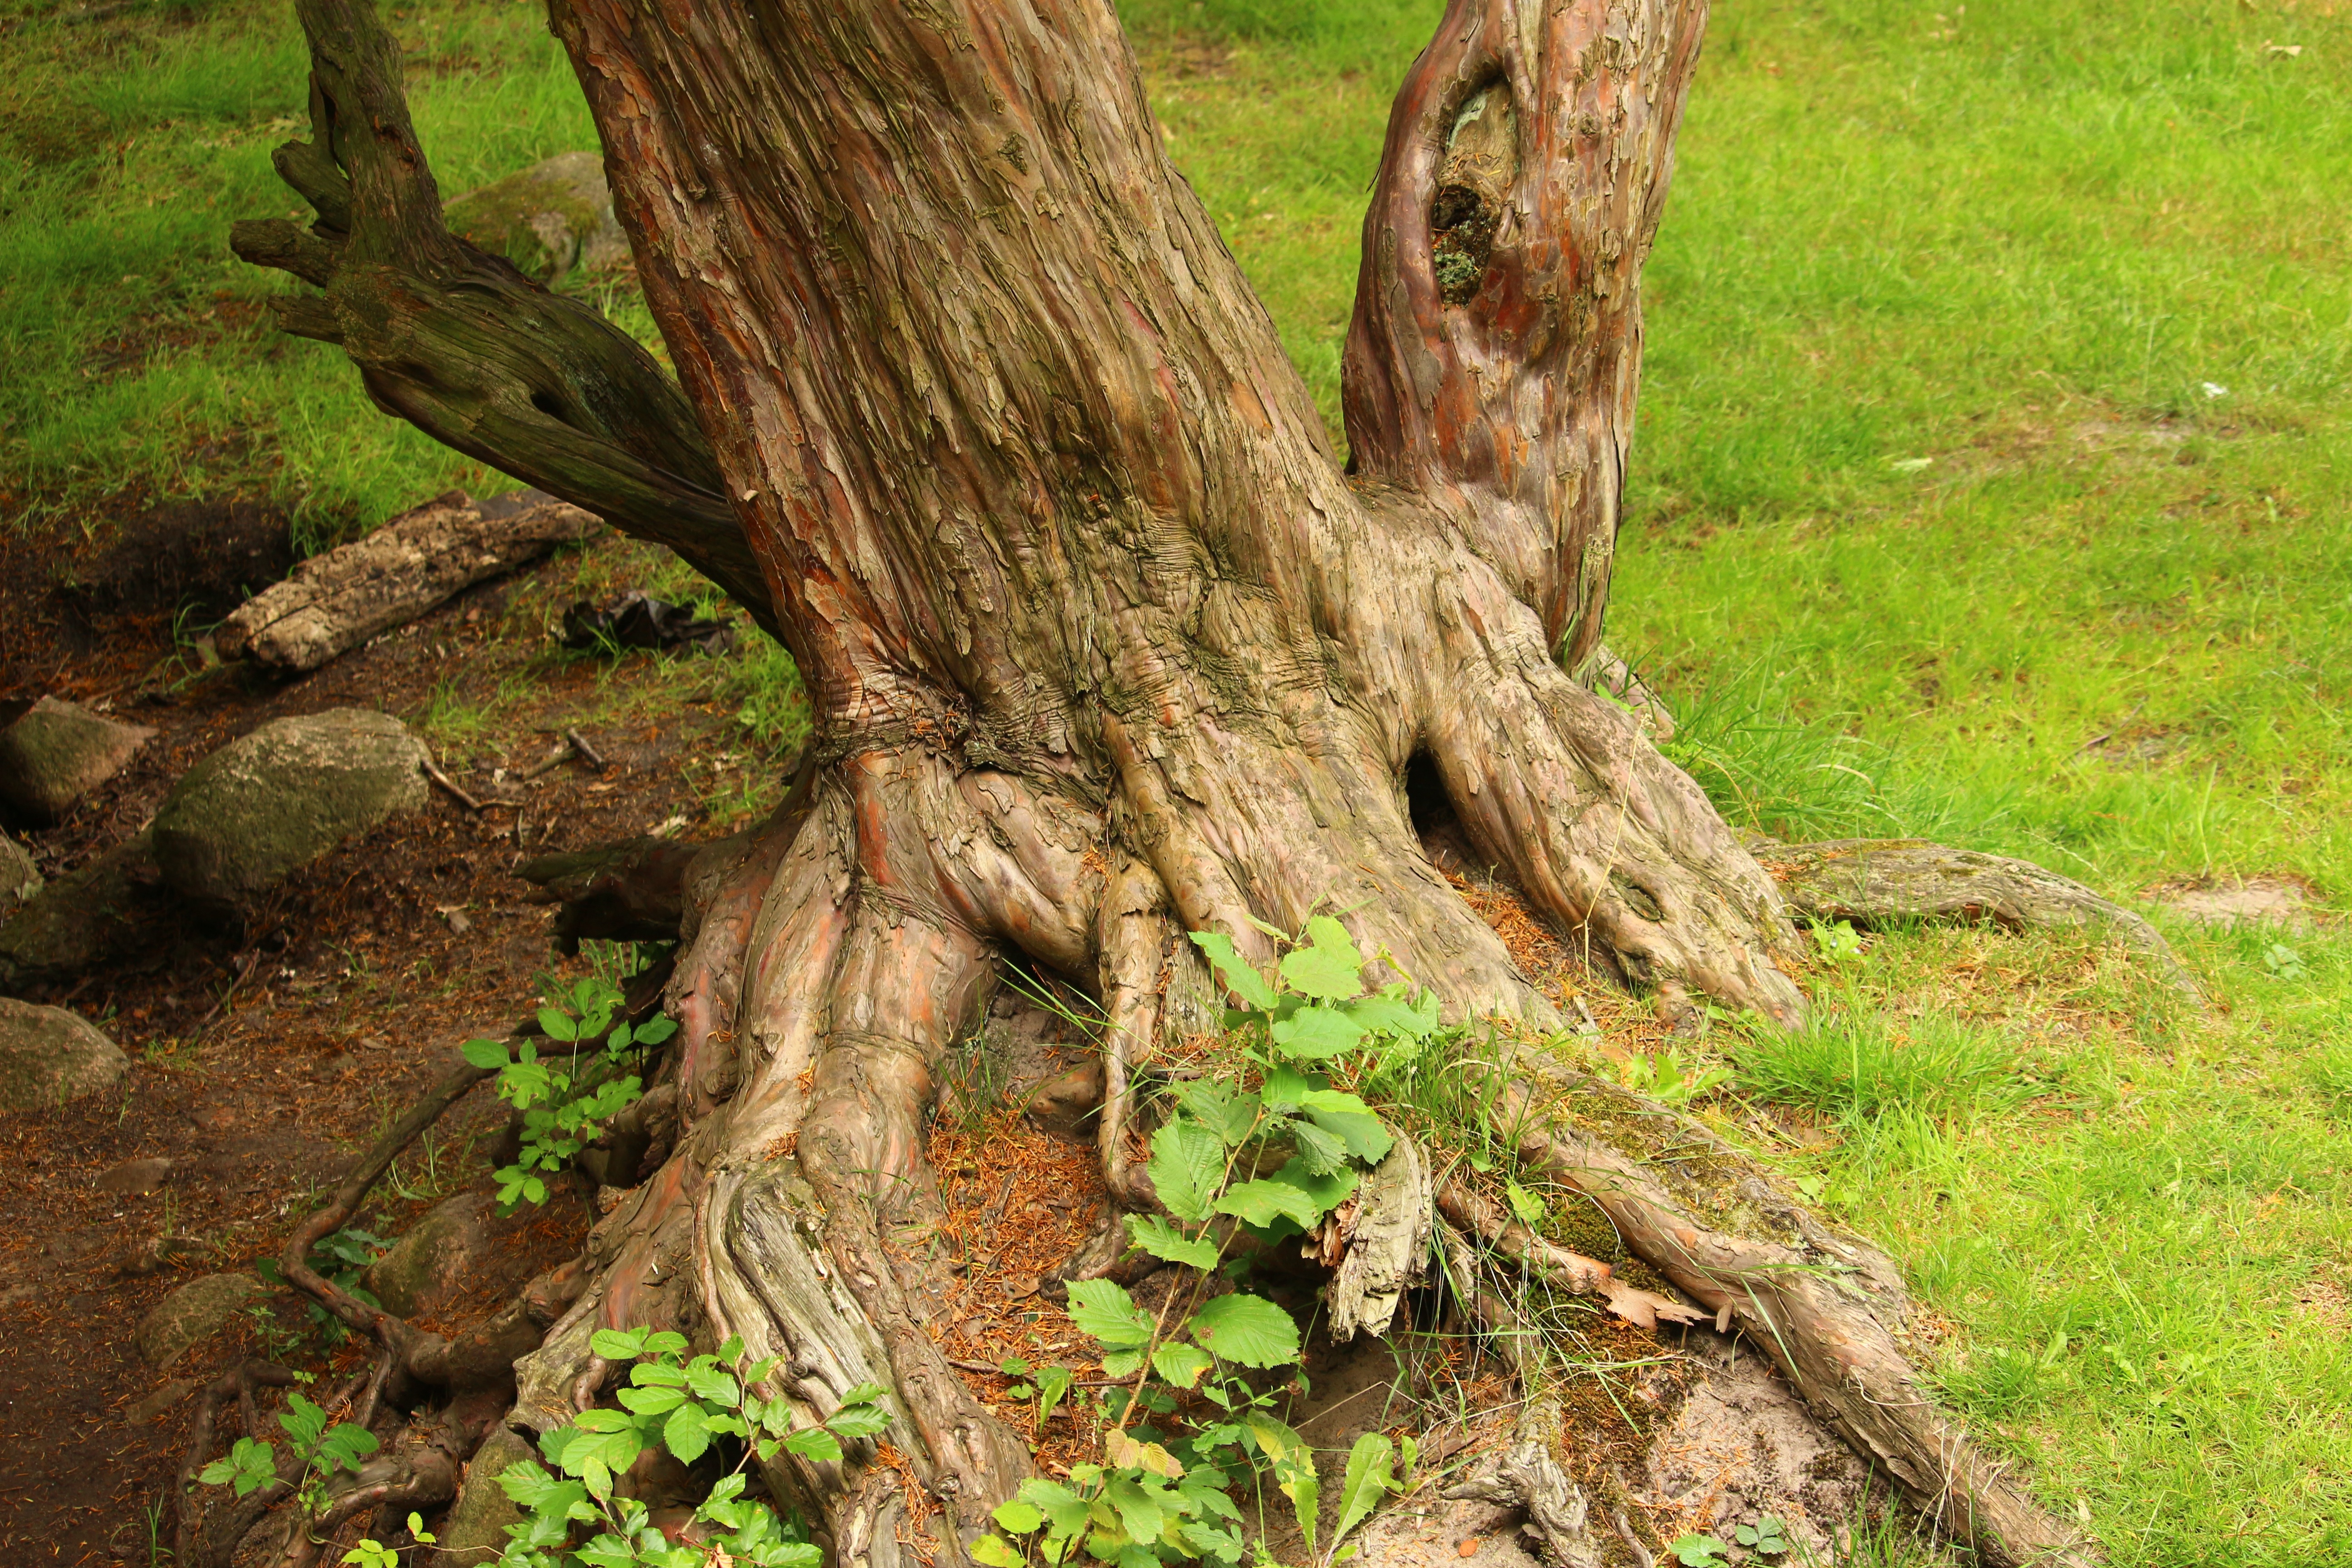
tree, forest, branch, plant, wood, flower, trunk, overgrown, bark, log, produce, soil, botany, flora, root, tribe, deciduous, gnarled, woodland, tree stump, tree root, ecosystem, old tree, flowering plant, old growth forest, woody plant, land plant